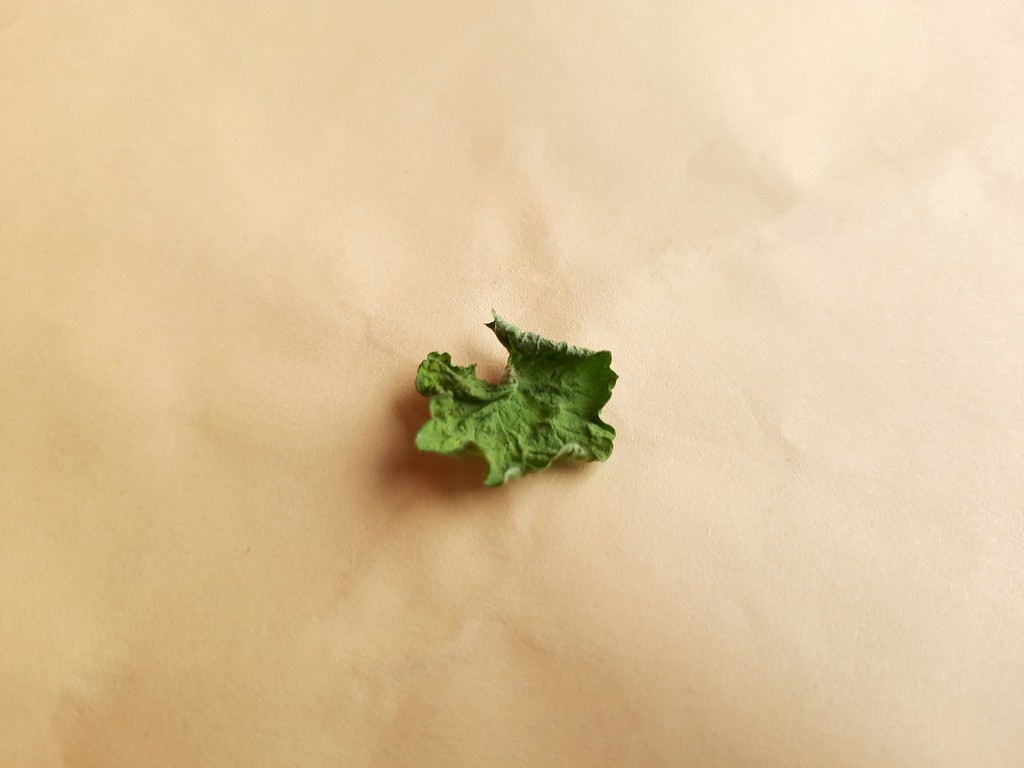
Label: Dried